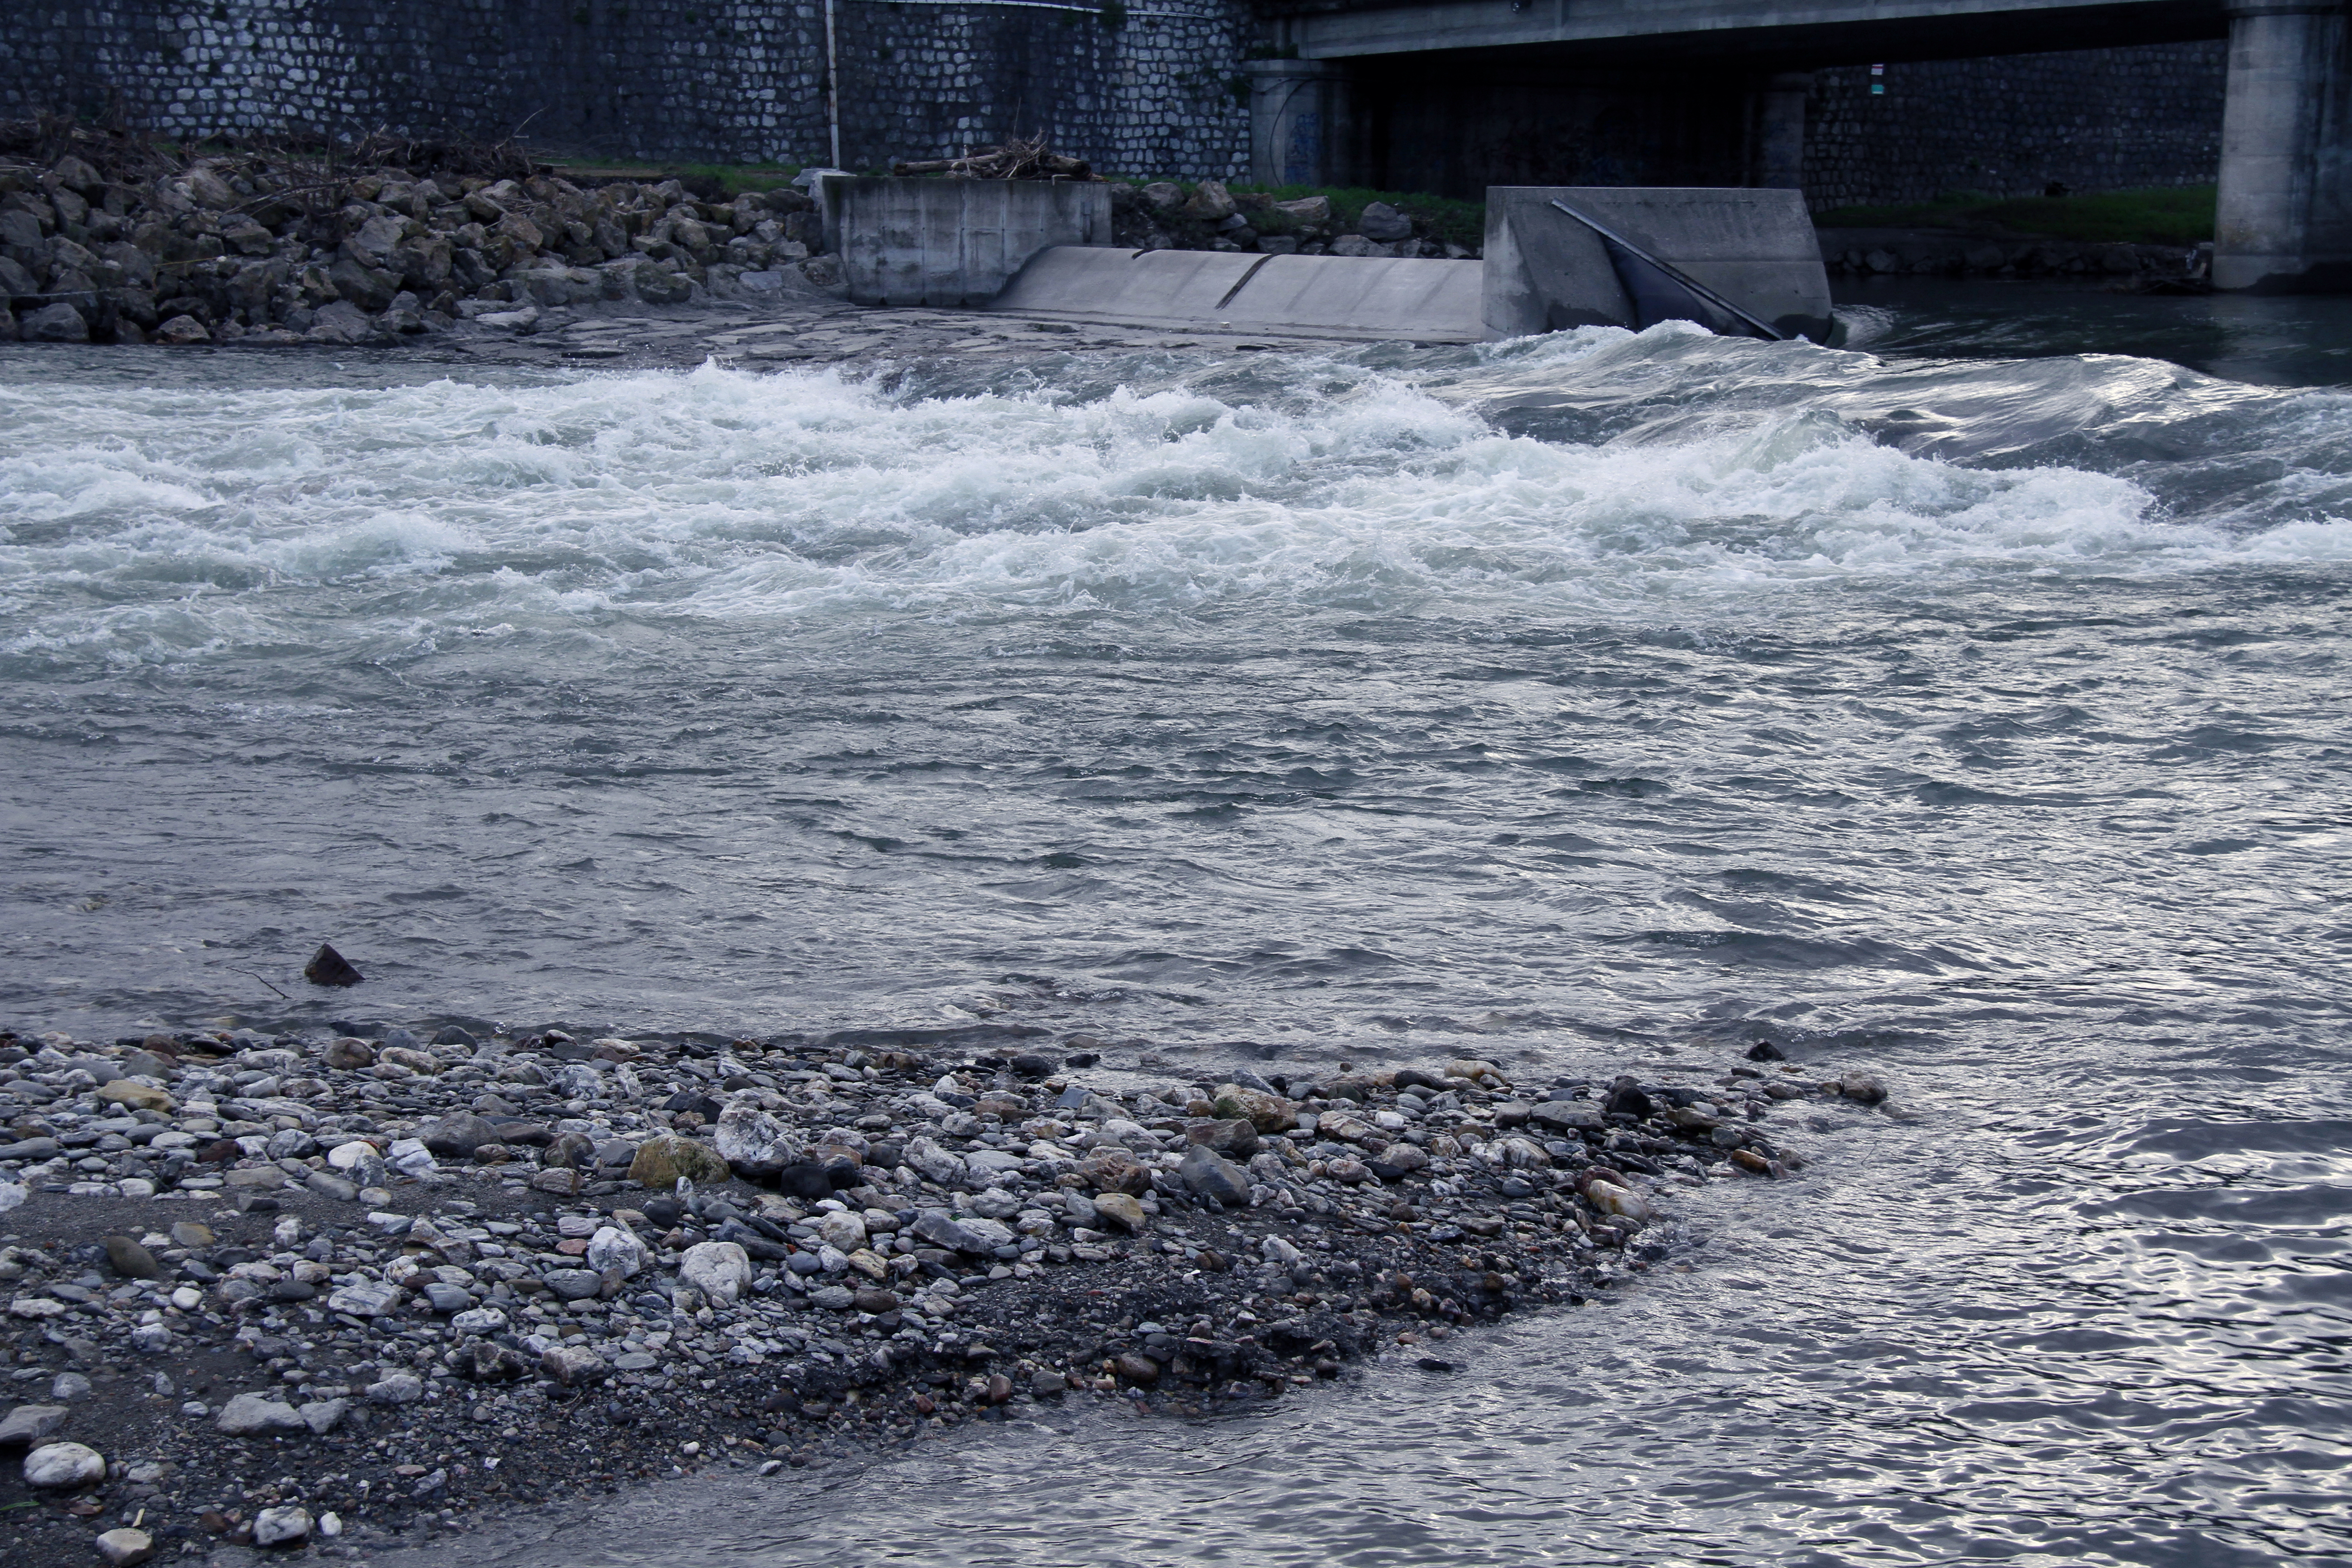
sea, coast, water, snow, winter, shore, wave, river, france, europe, ice, rapid, midi, channel, languedocroussillon, gard, berges, eauxvives, crues, gardon, cevennes, ales, ponts, eauxtumultueuses, freezing, geological phenomenon, wind wave